Godfrey Place

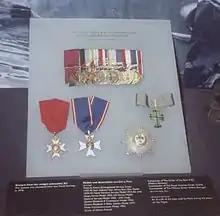
His Medal Collection at the Imperial War Museum

Place was awarded the Polish Cross of Valour for his service as liaison officer in the Polish submarine ORP "Sokół" and the Distinguished Service Cross for his role in the sinking of the Italian submarine "Guglielmotti" by off Sicily in March 1942.